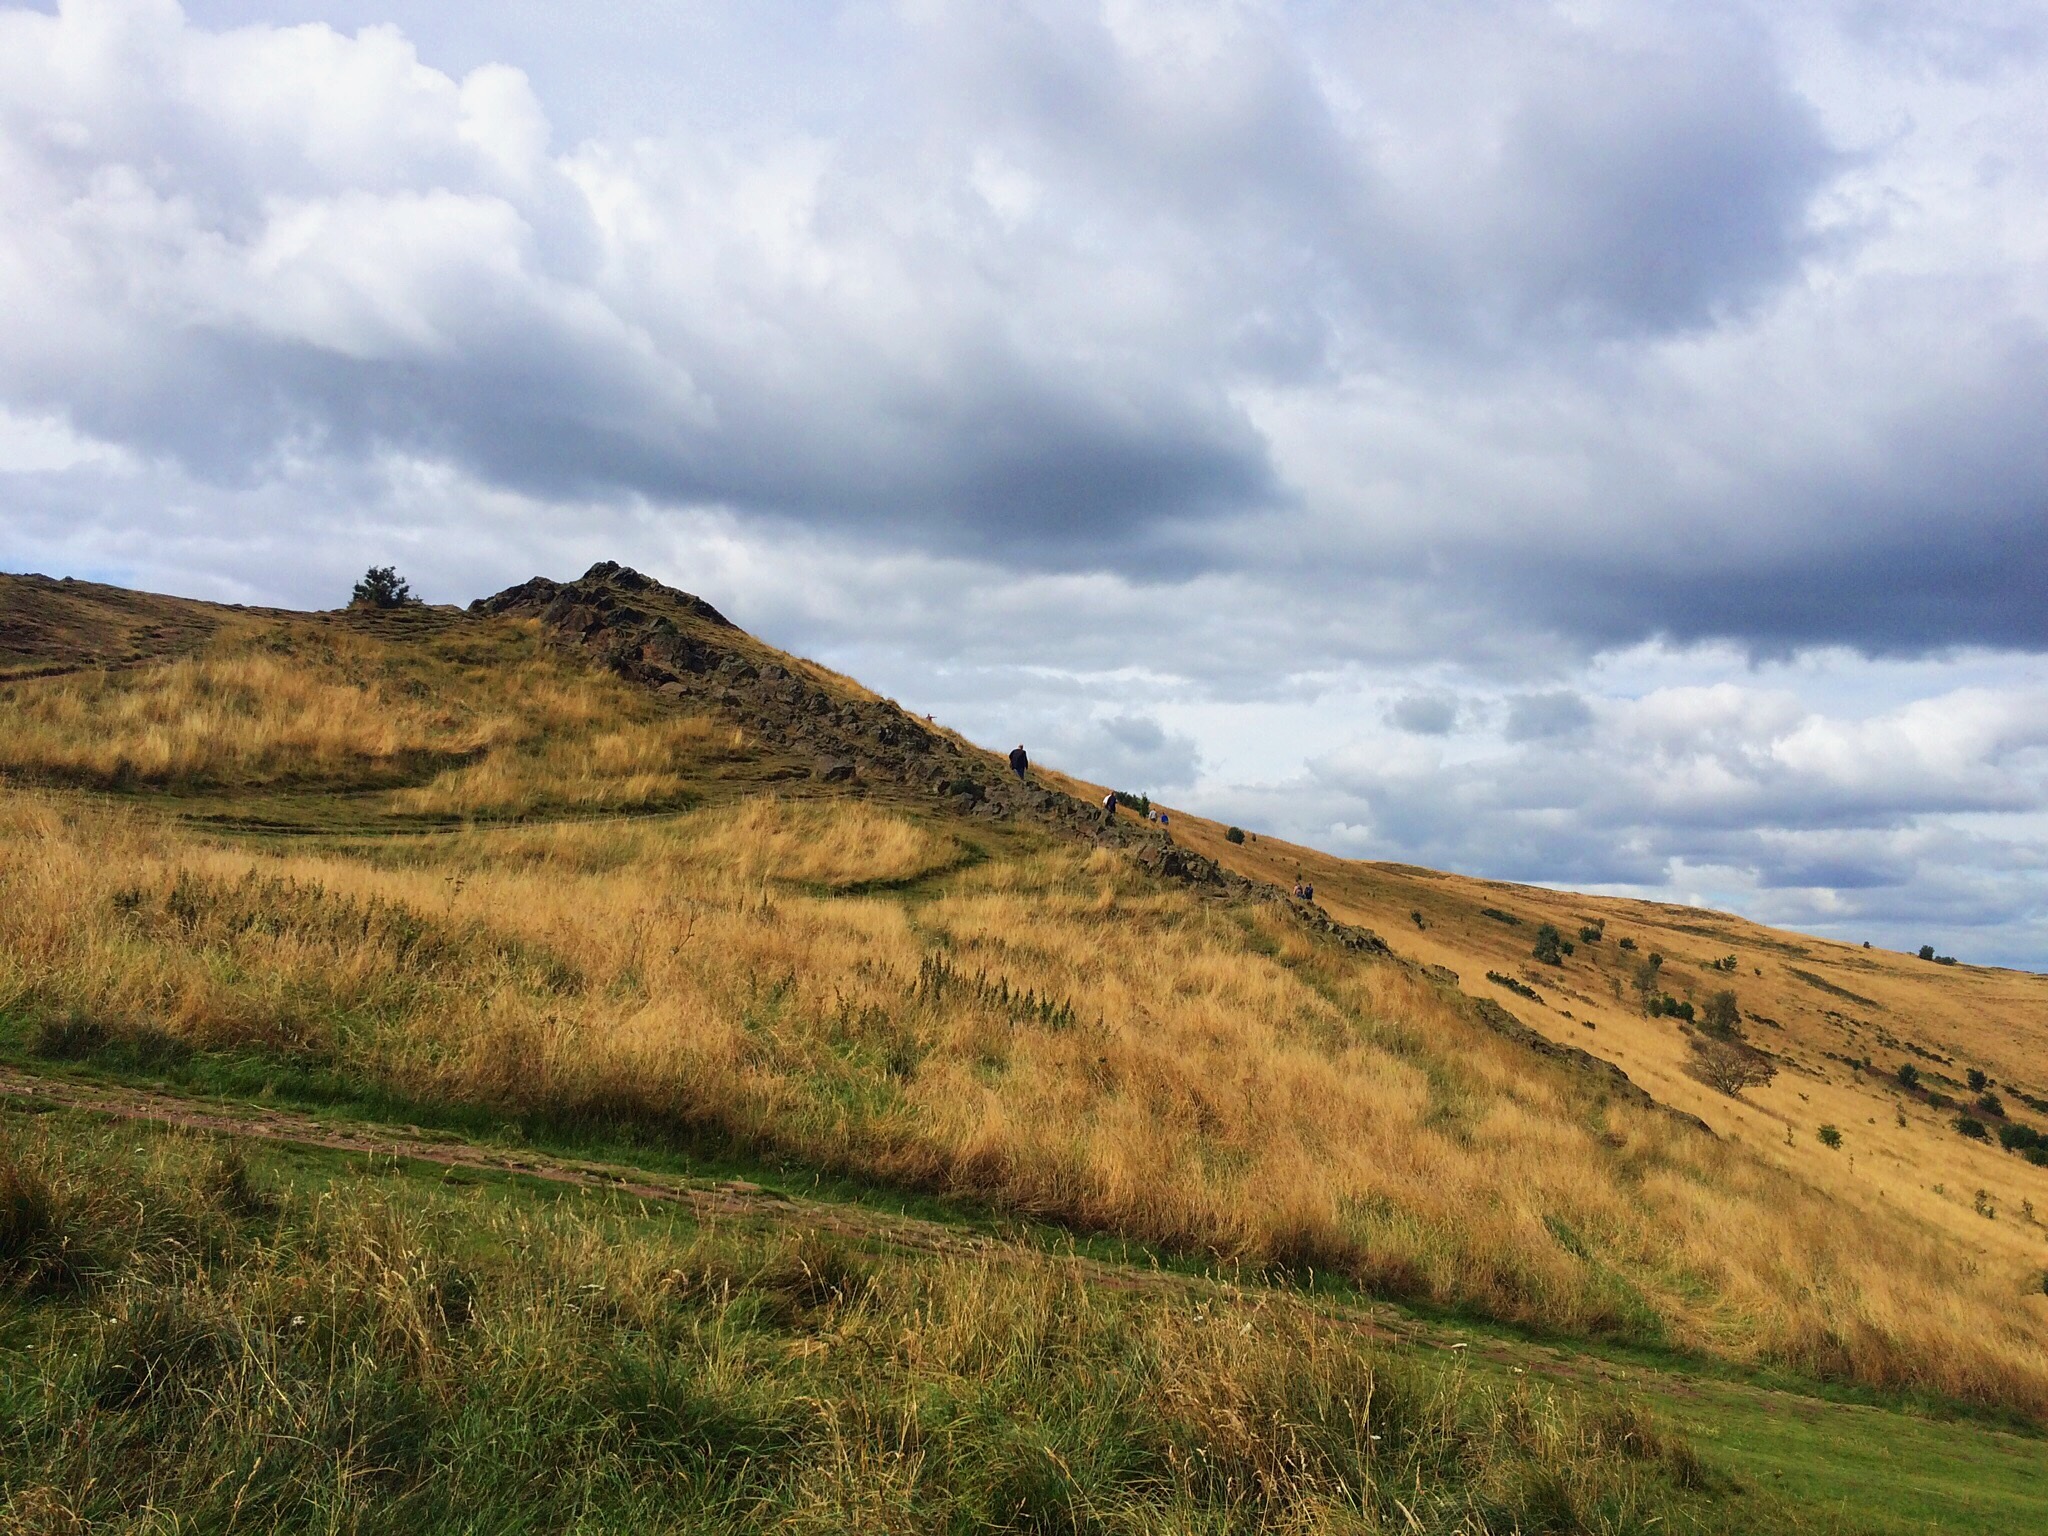
landscape, sea, coast, nature, grass, horizon, wilderness, mountain, cloud, sky, meadow, prairie, hill, mountain range, cliff, highland, terrain, ridge, plain, grassland, badlands, plateau, fell, habitat, loch, ecosystem, steppe, rural area, landform, natural environment, geographical feature, mountainous landforms